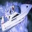
Label: ship